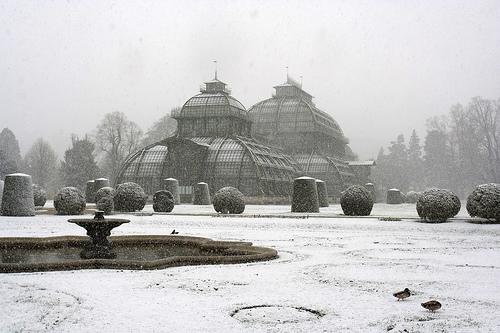
Weather: snow or frosty